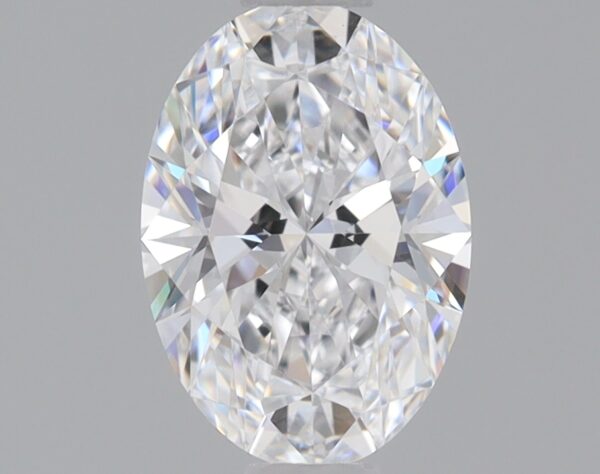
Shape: oval
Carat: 0.7
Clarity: VS2
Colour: D
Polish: EX
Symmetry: EX
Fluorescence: NONE
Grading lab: IGI
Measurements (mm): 7.22 x 5.06 x 3.15